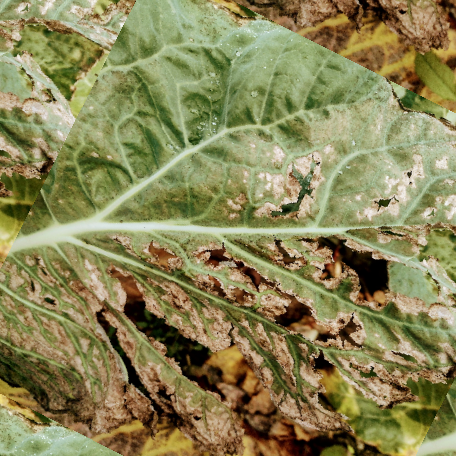
Label: Downy Mildew